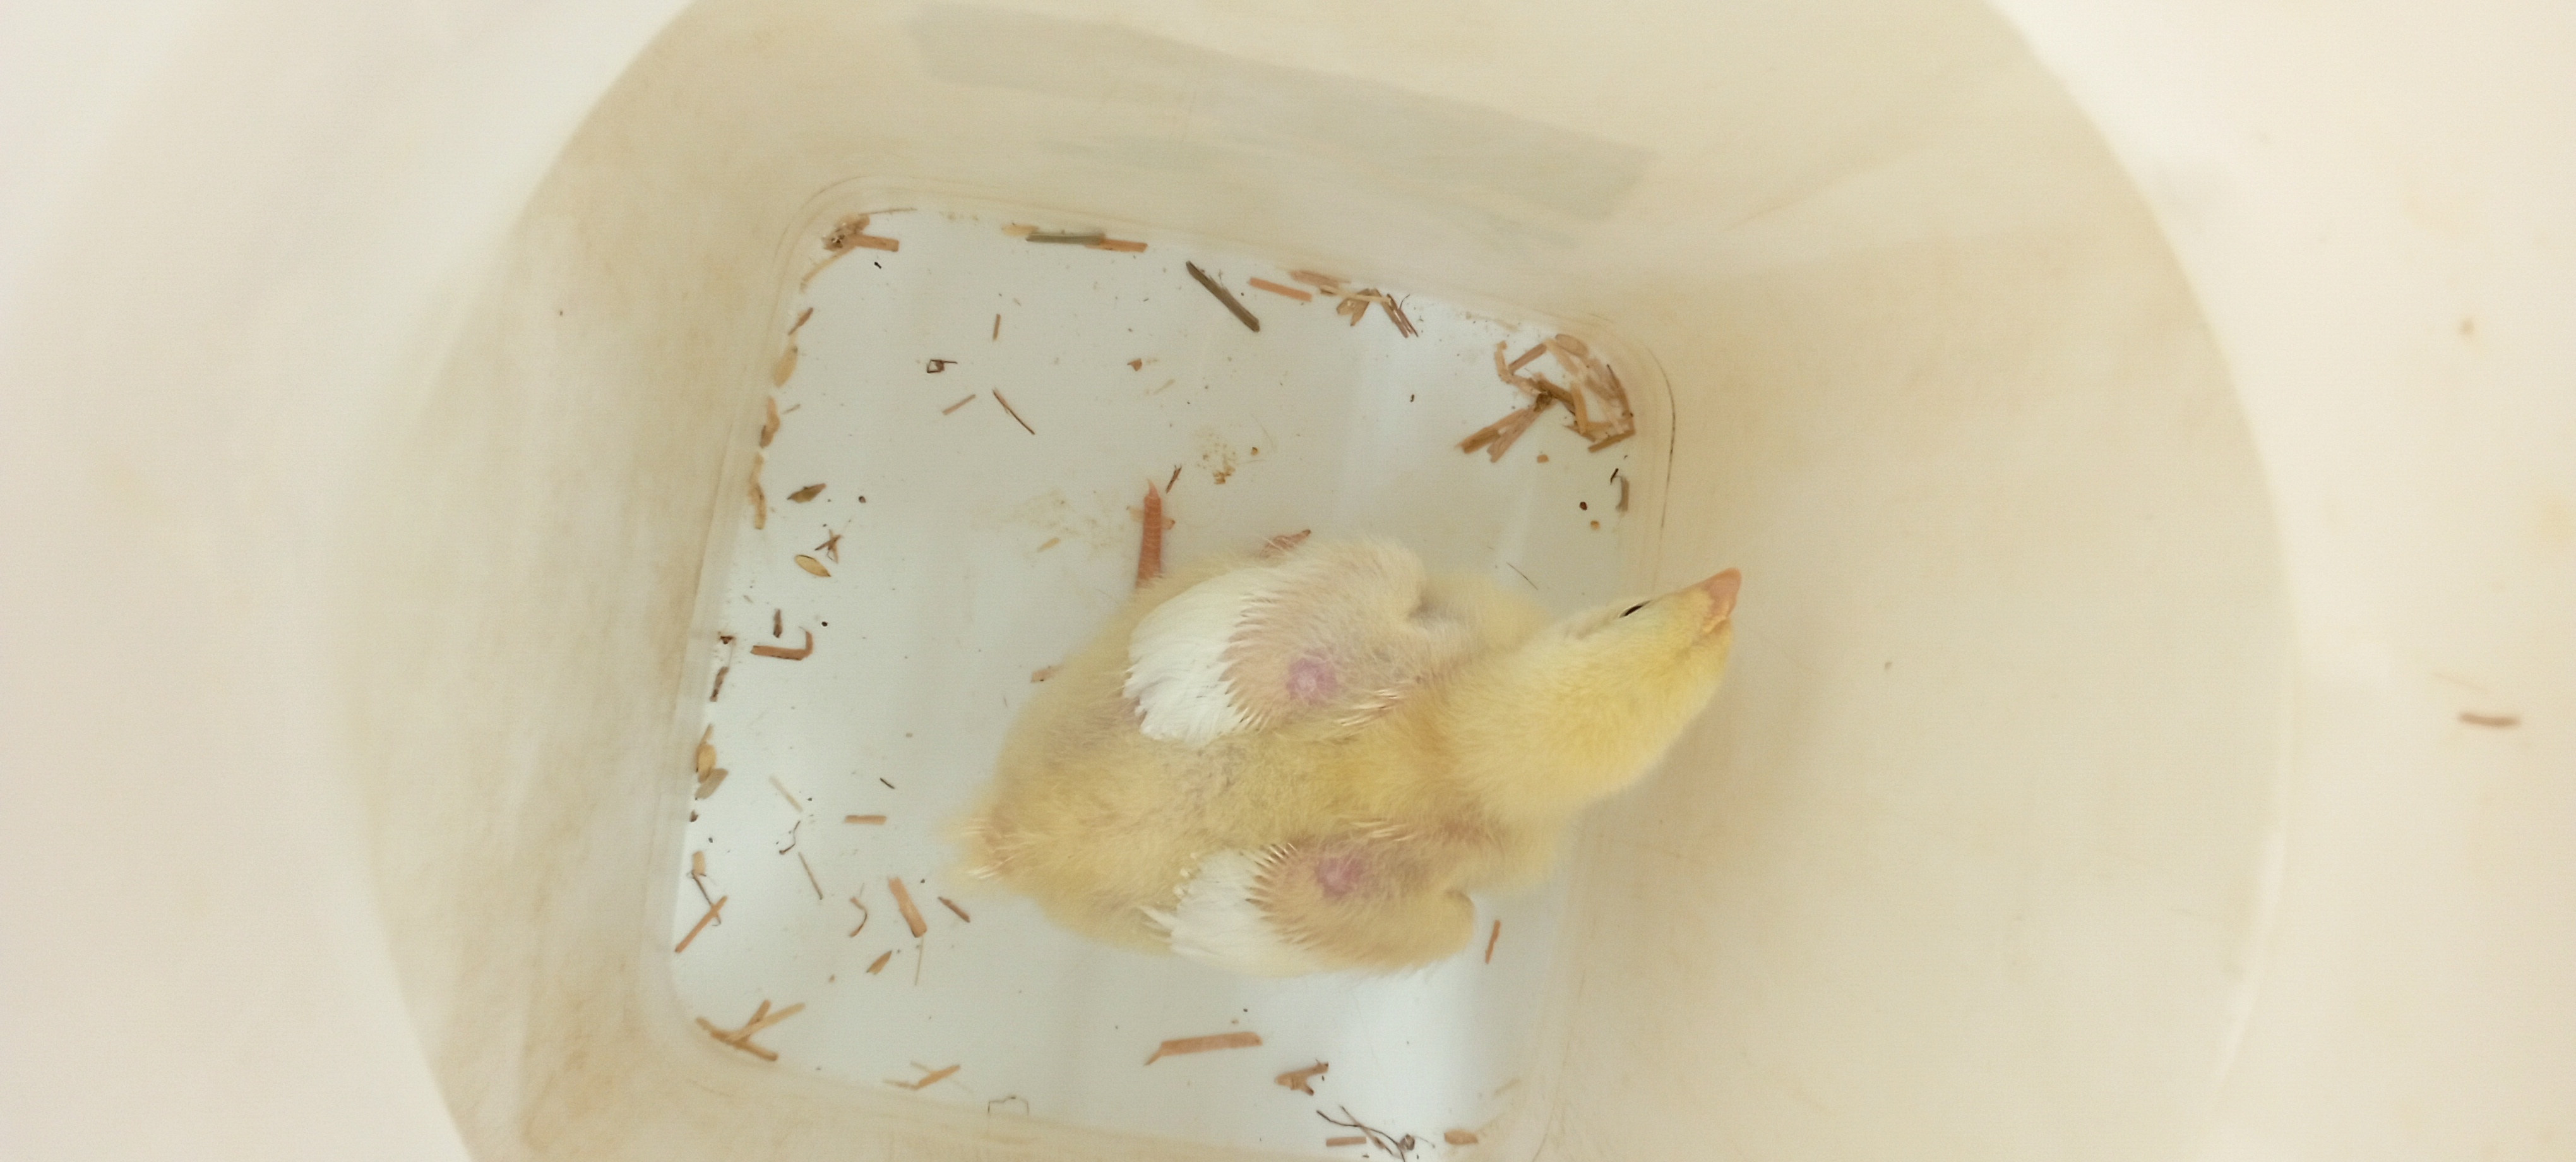
Weight: 358 g